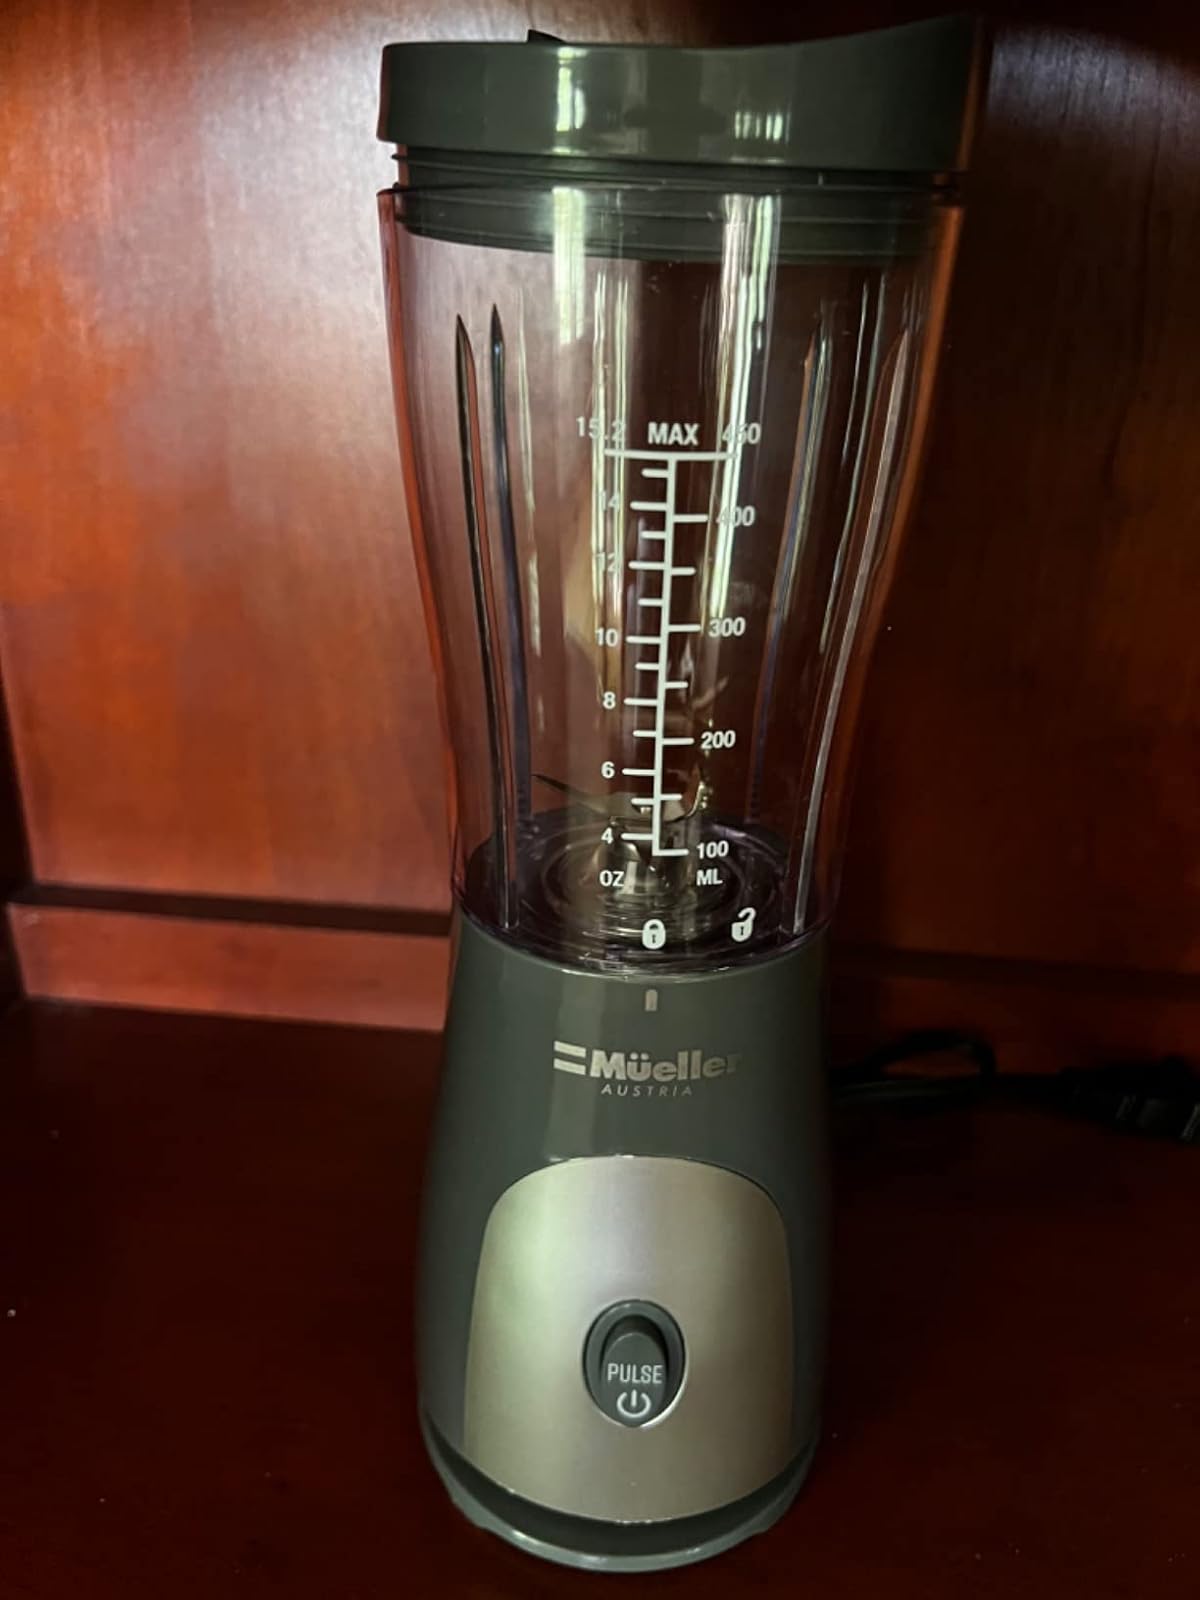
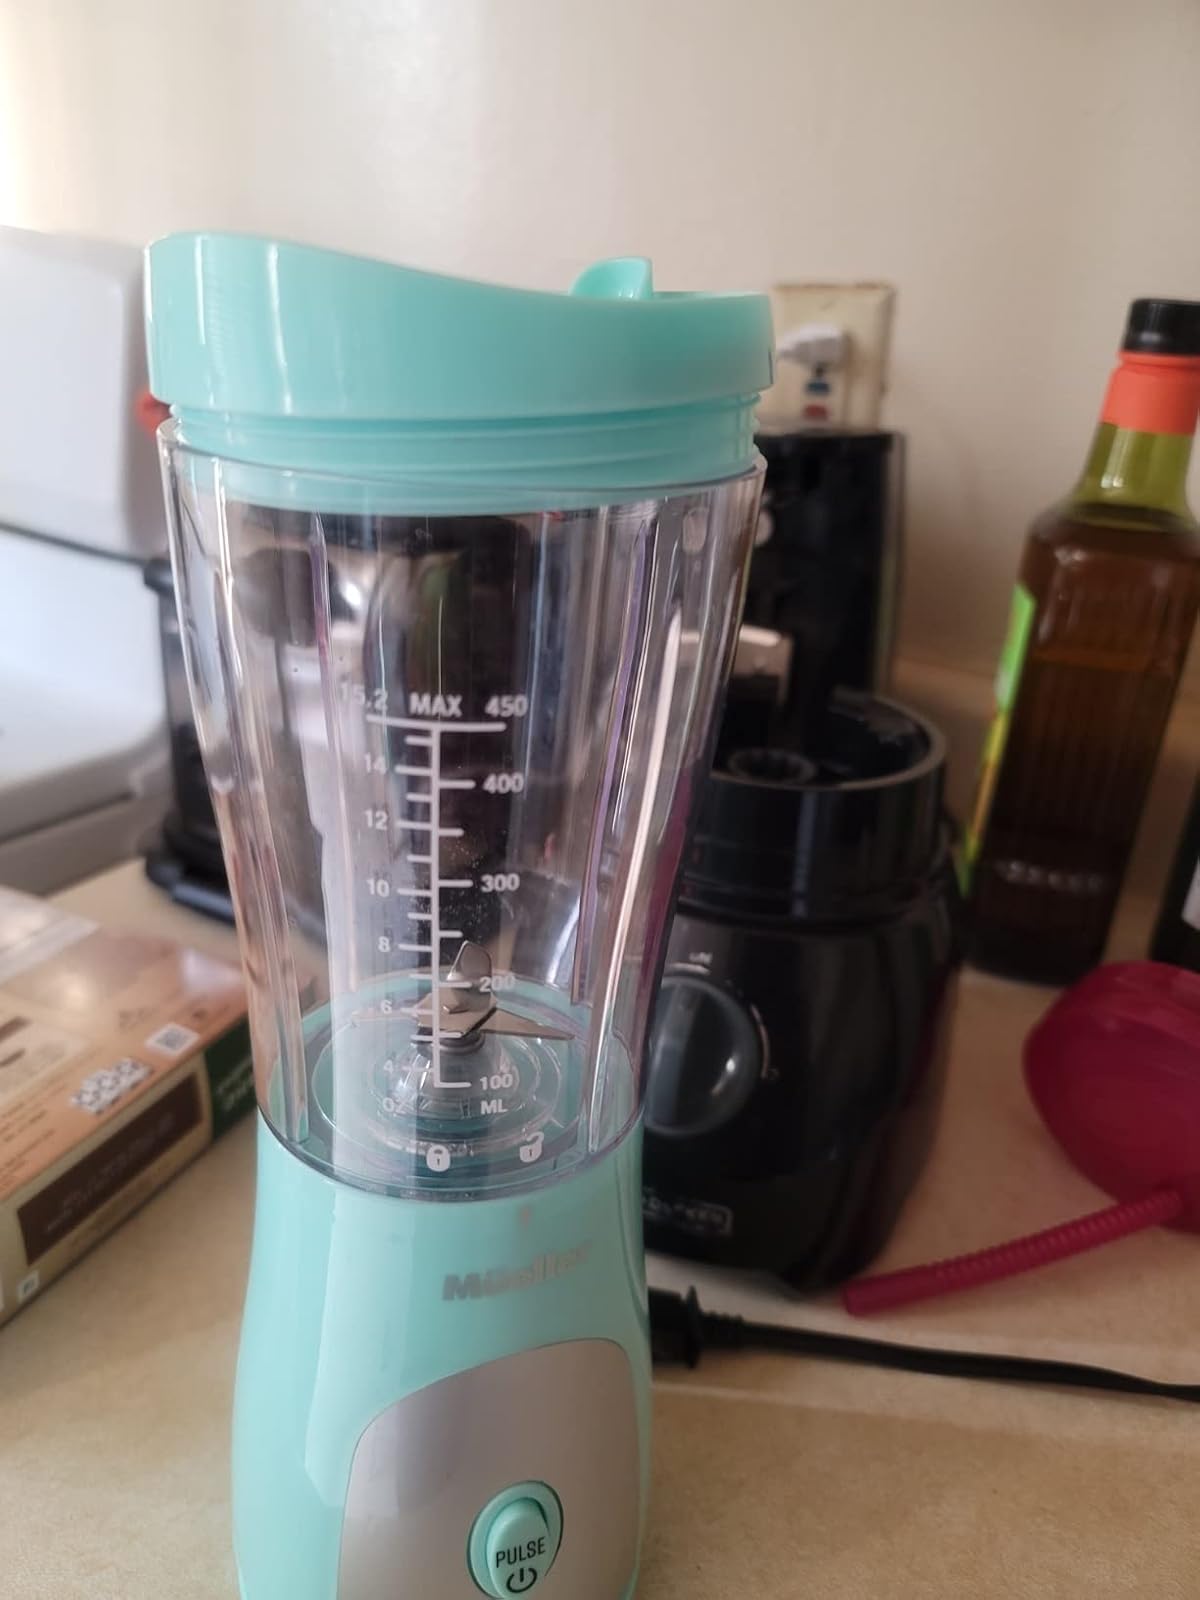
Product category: items_blender
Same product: no